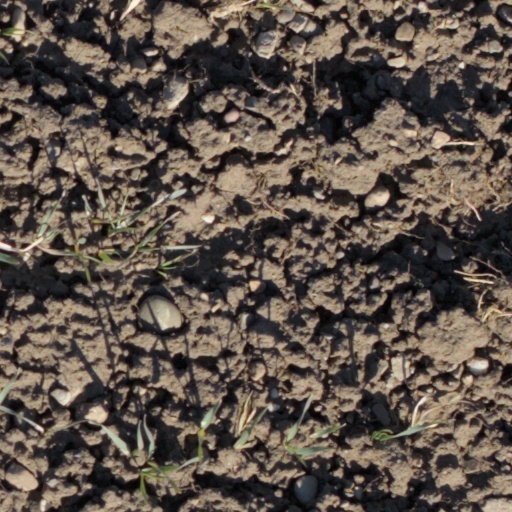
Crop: wheat